Mayovka, Kaliningrad Oblast

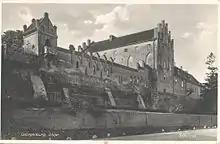
The castle in 1907

It was founded around the "Ordensburg" fortress Georgenburg ("George's castle") by the Teutonic Order. This fortress is still the best preserved medieval castle in the oblast. The village became famous from a local stable for the Trakehner horse breed. Lithuanian and German church services were held at the local church. In the 1880s, it had a population of 446, entirely Lutheran by confession.